Oakland Golden Grizzlies

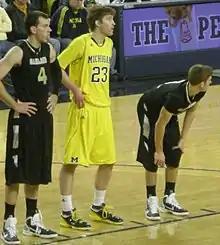
Oakland v Michigan game in 2010

OU's baseball team is led by interim coach Brian Nelson, replacing outgoing head coach Jordon Banfield. During Banfield's tenure, the Golden Grizzlies advanced to the Horizon League Championships in both 2022 and 2023, and clinched a number-two seed in the 2023 Championships, the first time since 2012. The baseball program has produced nearly two dozen players who have gone on to play professional baseball, with two advancing to Major League Baseball, Don Kirkwood, who pitched for the California Angels, the Chicago White Sox, and the Toronto Blue Jays during his 5-year MLB career (1974–1978), and Mike Brosseau, who debuted in 2019 as a utility man for the Tampa Bay Rays.